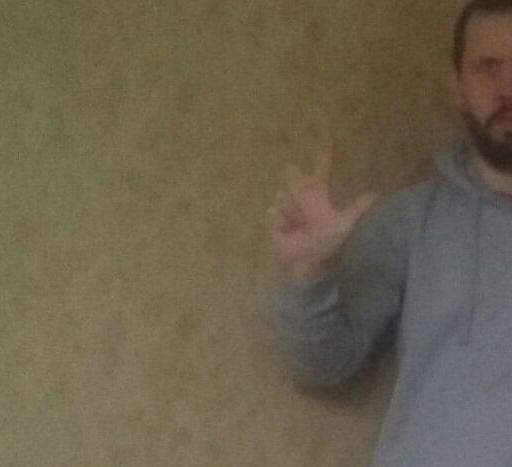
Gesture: three2